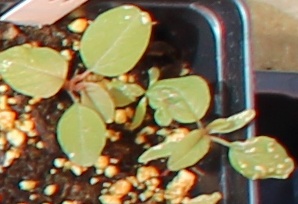
Label: Palmer Amaranth